Question: Please indicate a possible affordance area of cup that can be used for containing liquid
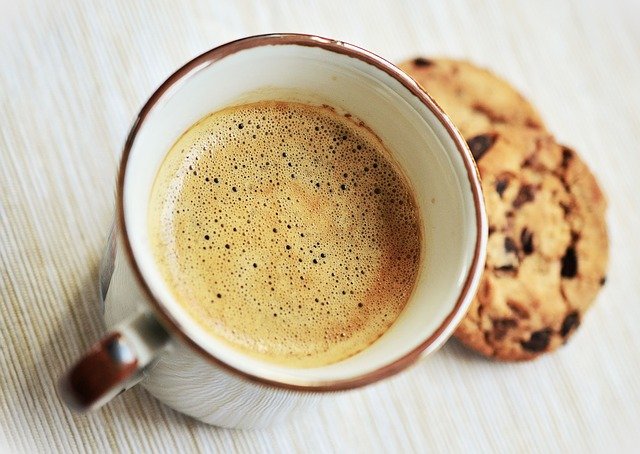
Answer: [107.5, 32, 490.5, 409]